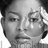
Emotion: neutral